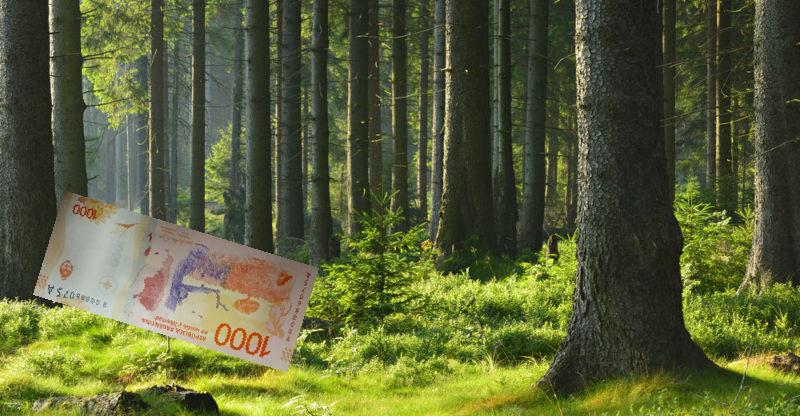
Denominación: 1000